Revenue stamps of Basel

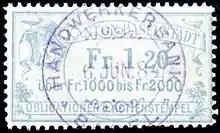
1883 stocks and bonds revenue

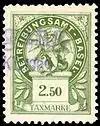
1905 bailiff revenue

The Swiss bailiff or debt collecting office (Betreibungsamt) is a cantonal or communal public and independent office which is responsible for the appropriate legal procedures for initiation of proceedings.